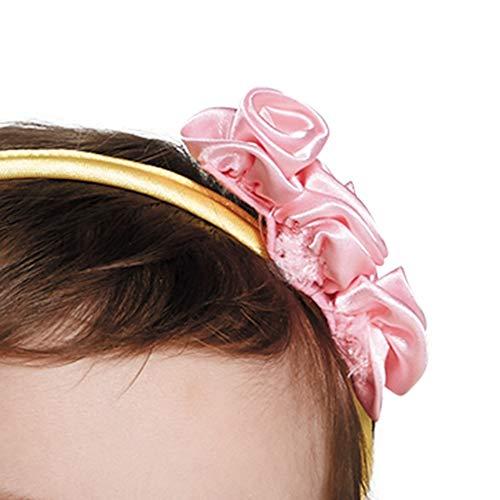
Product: Disney Baby Girls' Belle Infant Costume
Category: Clothing, Shoes & Jewelry | Costumes & Accessories | Kids & Baby | Baby | Baby Girls
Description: Character cameo featured on bodice.
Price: $39.99